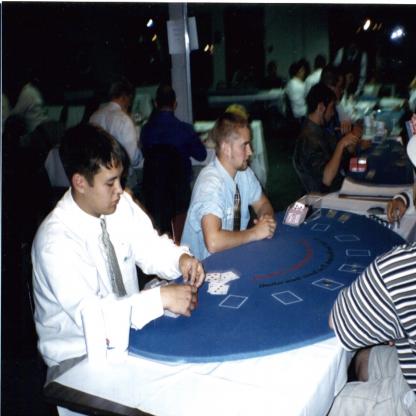
Scene: Indoor